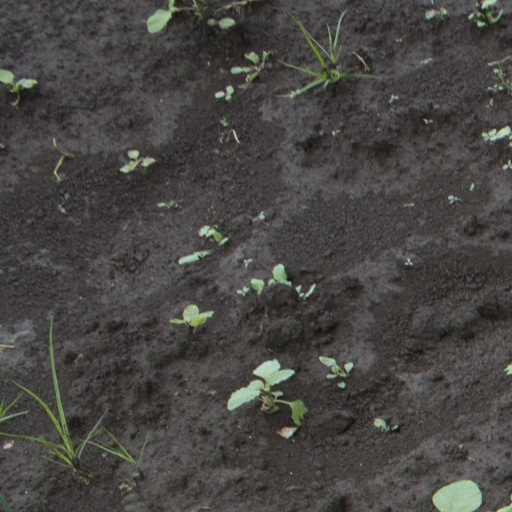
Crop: soybean